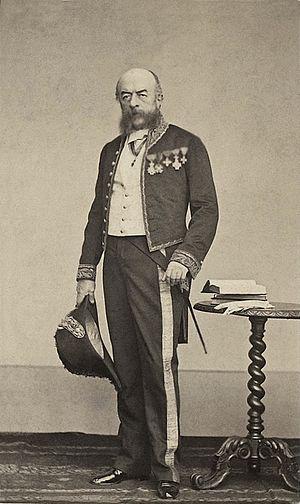
Horace de Viel-Castel (1802 - 1864), conservateur du Louvre et féroce mémorialiste du Second Empire (surnommé de Fiel-Castel).
Le comte Marc-Roch-Horace de Salviac de Viel Castel, né à Paris le 16 août 1802 et mort le 1ᵉʳ octobre 1864, fut le premier conservateur du "Musée des Souverains" institué le 15 février 1852 par Napoléon III dans l'enceinte du Louvre.